Laser (dinghy)

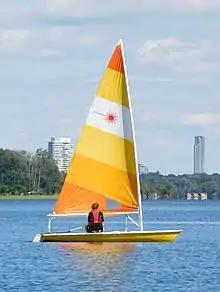
Laser in original colours, as delivered in the 1970s

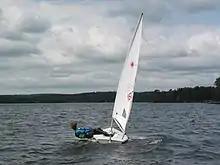
Sailor hiking out on a Laser Radial

The ILCA is manufactured by a number of different companies. As of April 2023 these were Devoti Sailing s.r.o., Czech Republic, Element 6 Evolution Co., Ltd., Thailand, Far East Boats, P. R. China, Nautivela srl, Italy, Ovington Boats Ltd, Great Britain, Performance Sailcraft Australia, Performance Sailcraft Japan, Rio Tecna srl, Argentina, and Qingdao Zou Inter Marine Co., Ltd., China.